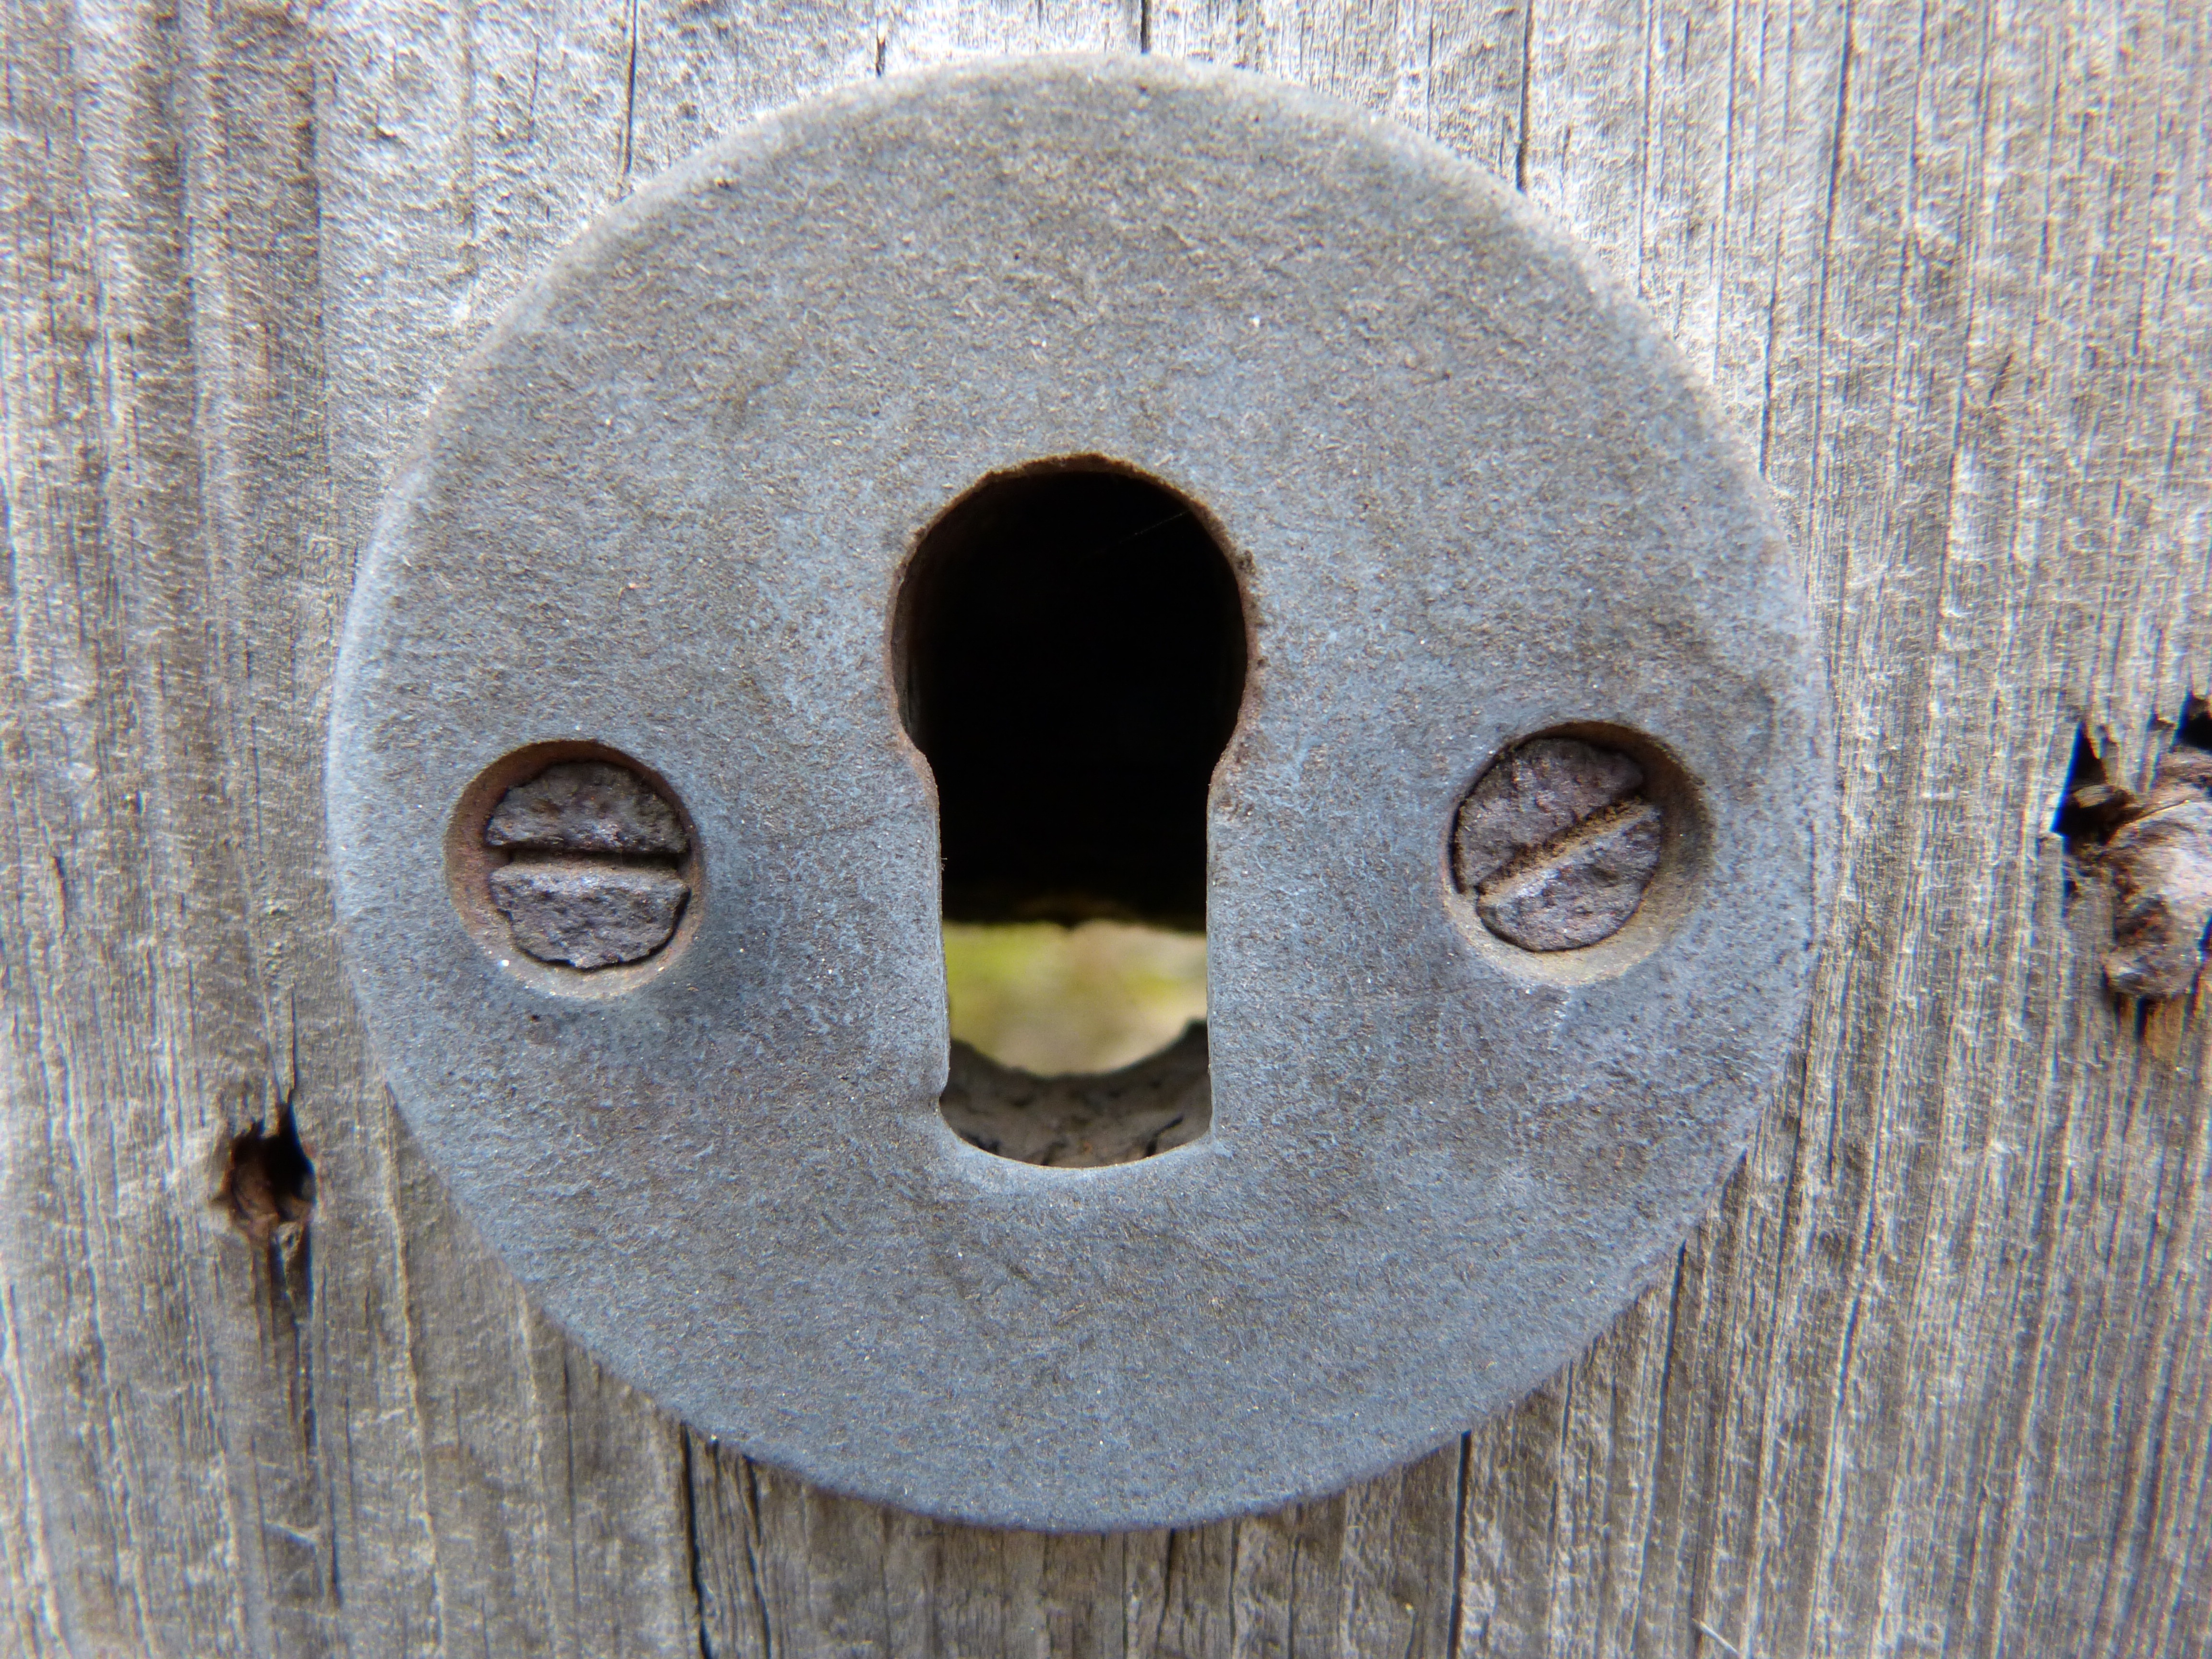
structure, wood, old, broken, metal, weathered, rusty, crooked, rusted, iron, stainless, corrosion, key hole